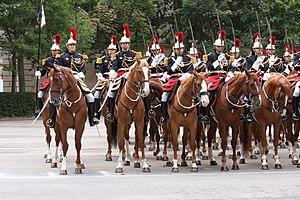
Escadron de cavalerie de la garde républicaine. Quartier des Célestins - 14 juillet 2012
Les Forces armées, couramment appelées l'Armée française, constituent la puissance militaire de la République française, chargée de la défense de la population, du territoire et des intérêts nationaux. Elles comprennent principalement les commandements et leurs états-majors, les trois armées ainsi que la Gendarmerie nationale, les services de soutien et les organismes interarmées.
La Gendarmerie nationale est une force armée française chargée des missions de police et placée sous la tutelle du ministère de l'Intérieur. Contrairement aux policiers, ses membres sont des militaires. Héritière de la Maréchaussée, la Gendarmerie est l'une des plus anciennes institutions françaises. De nombreux pays dans le monde ont adopté le principe d'une force de police à statut militaire directement inspirée par la Gendarmerie française.
L'escadron est un type de formation que l'on trouve dans les trois principales subdivisions de la Gendarmerie nationale : la gendarmerie départementale, la gendarmerie mobile et la garde républicaine.